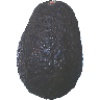
Label: avocado